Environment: real
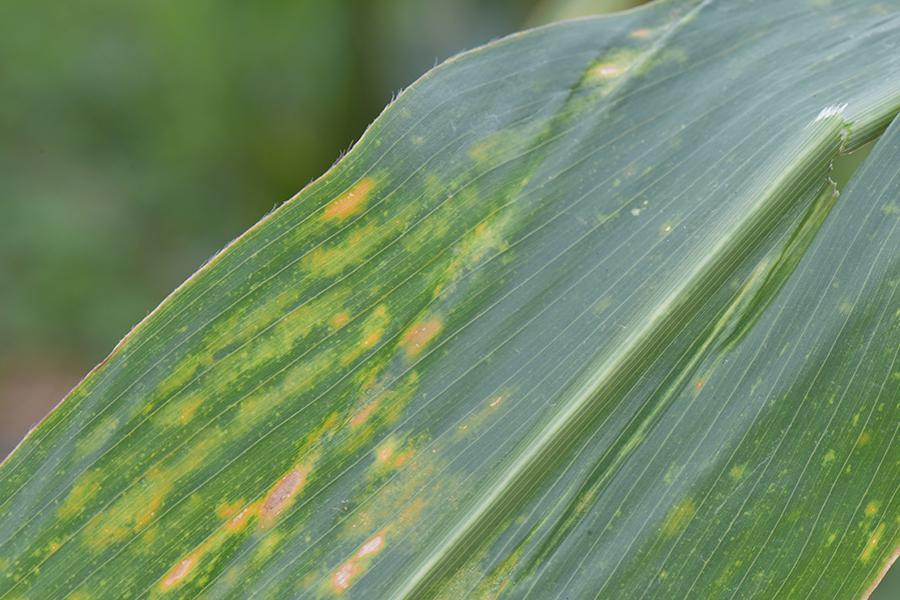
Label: gray_leaf_spot